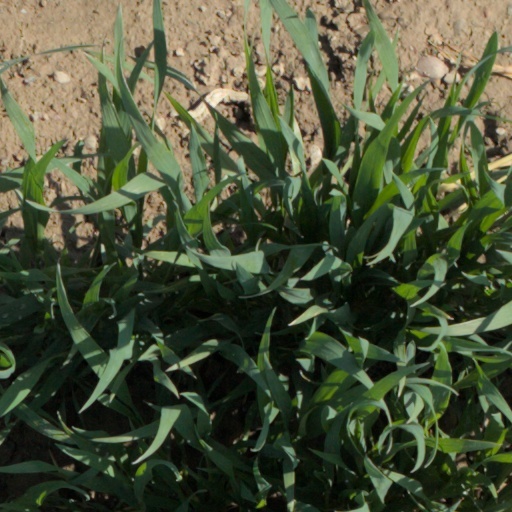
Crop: wheat